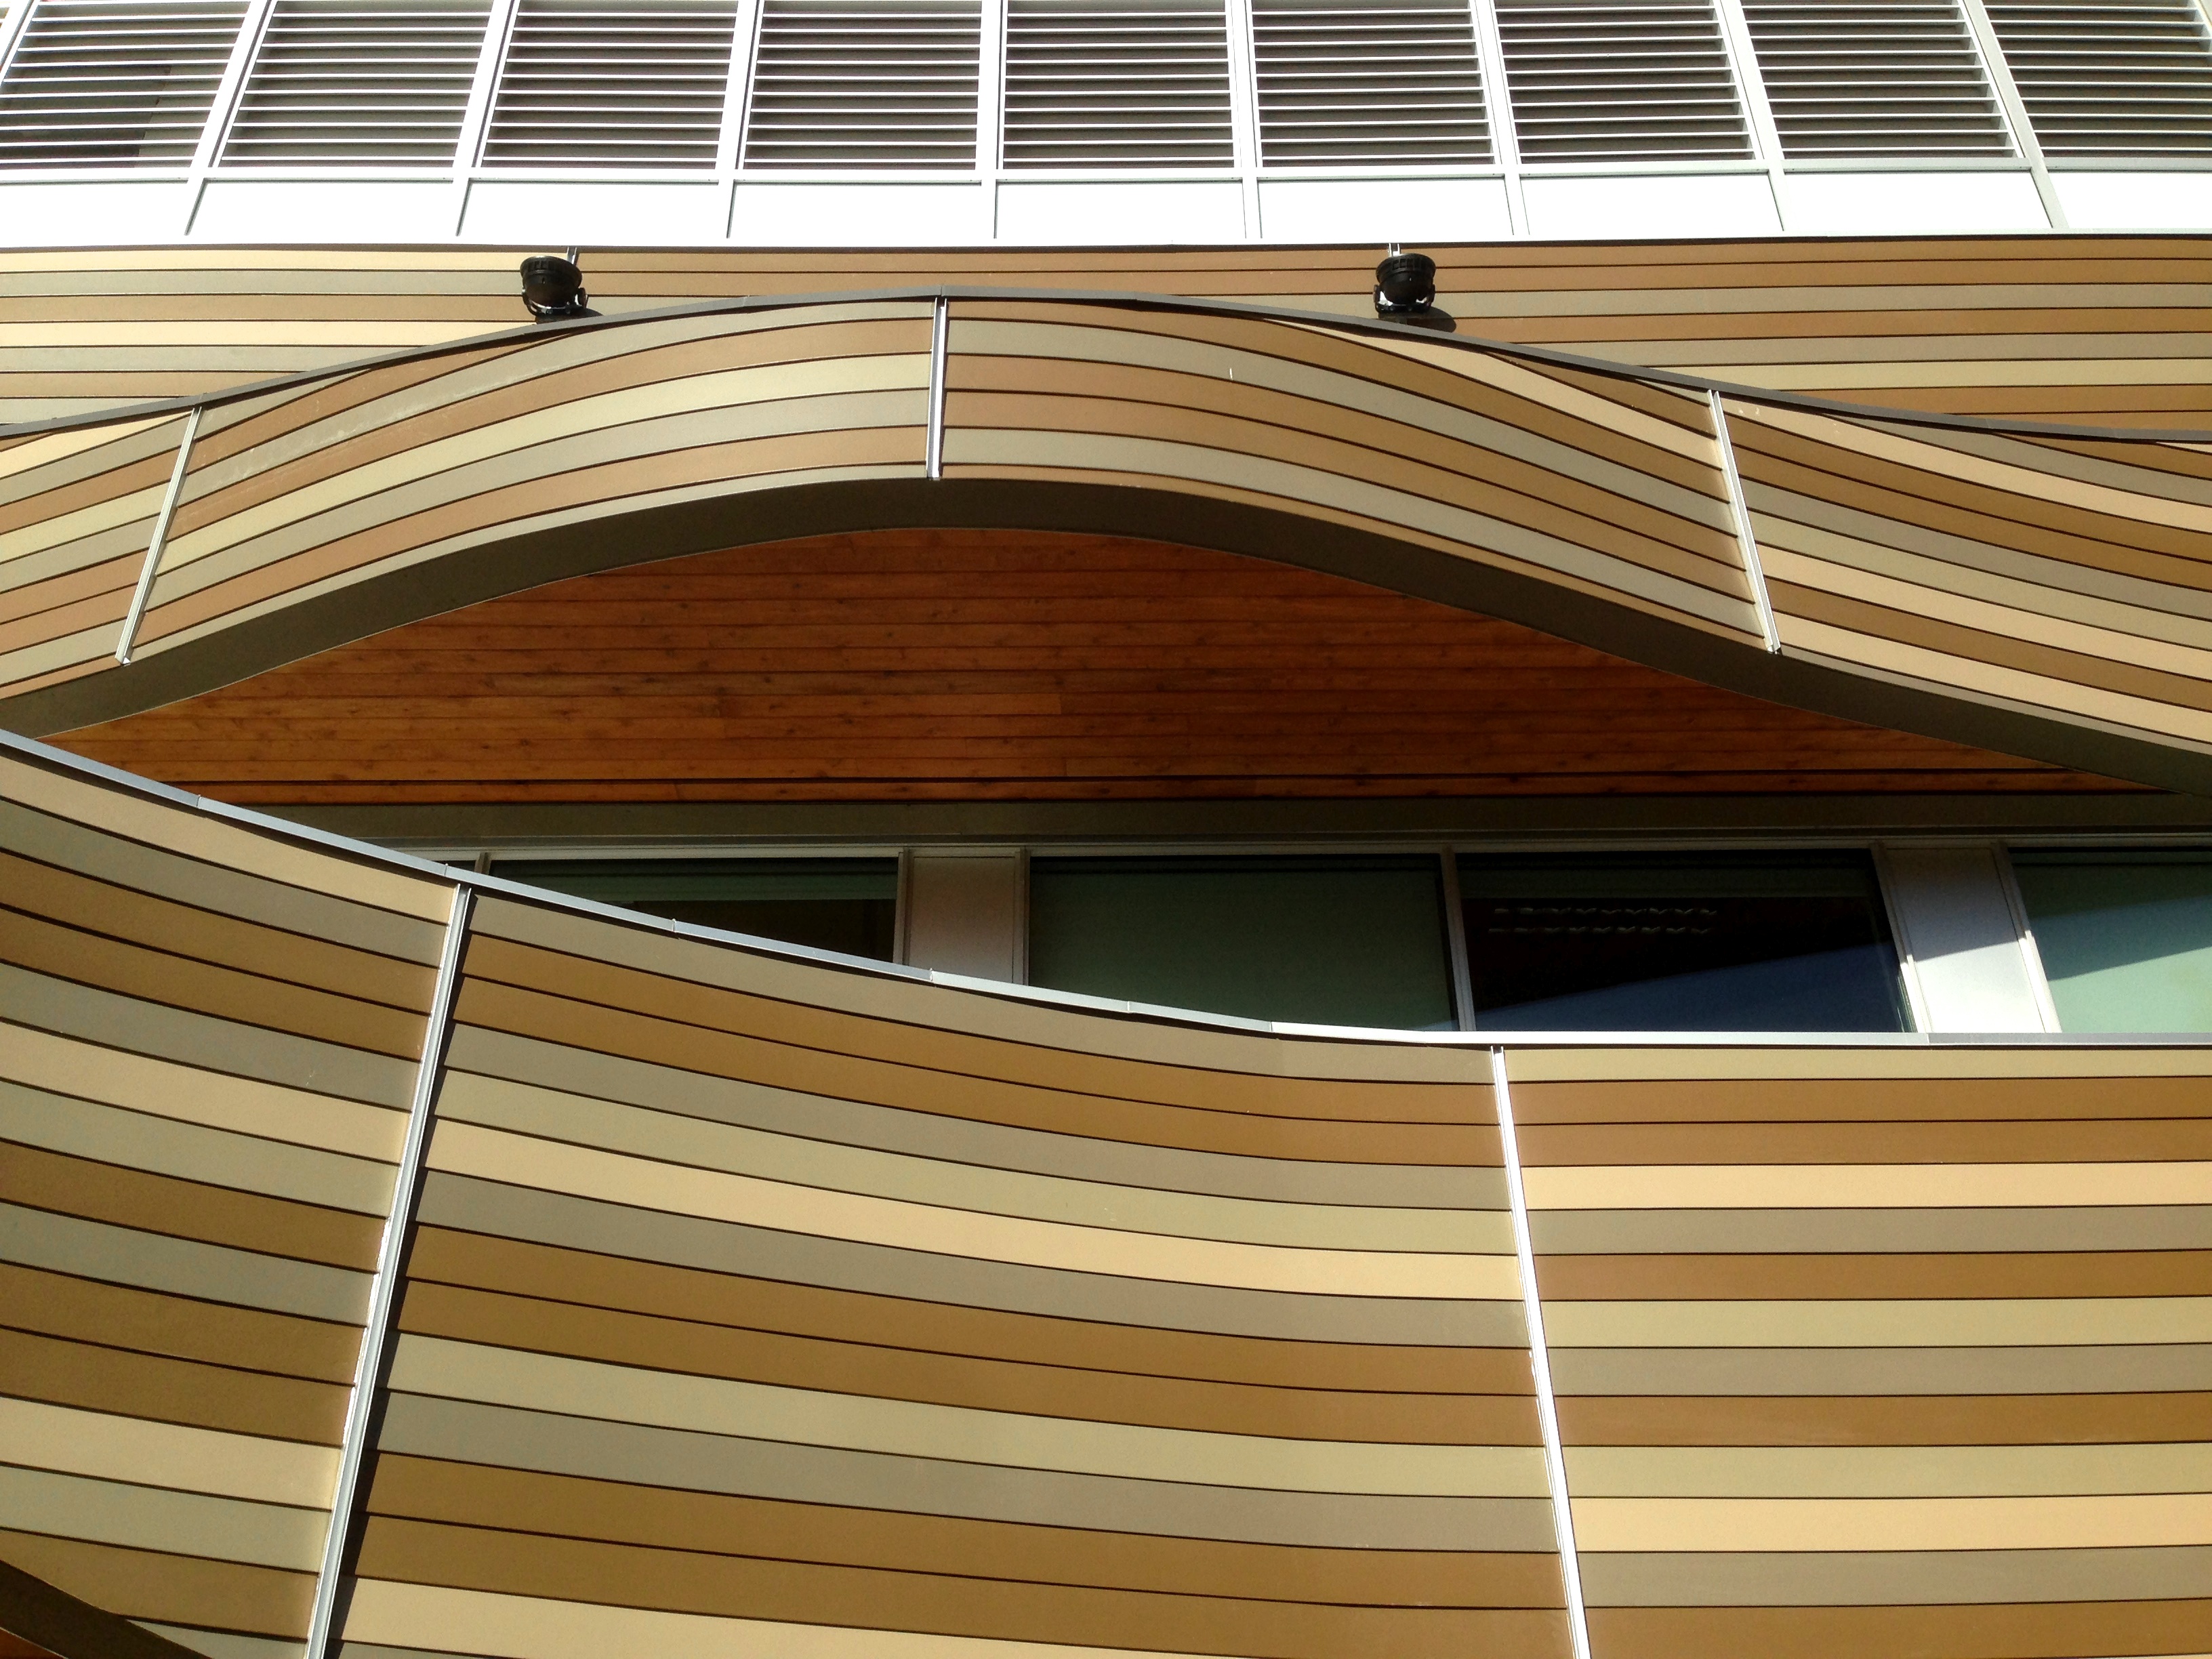
architecture, wood, roof, facade, interior design, handrail, hardwood, 2015365, siding, flooring, daylighting, window covering, outdoor structure